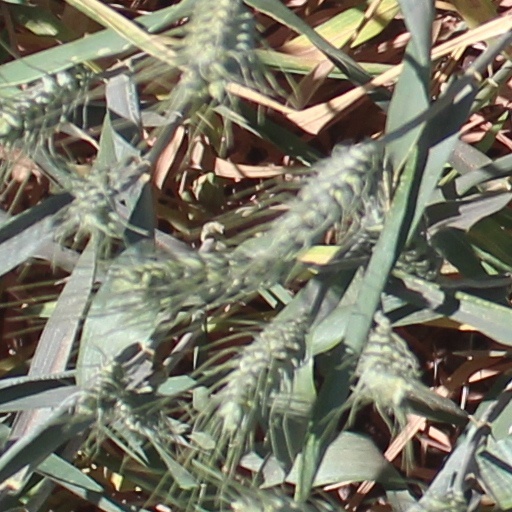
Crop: wheat